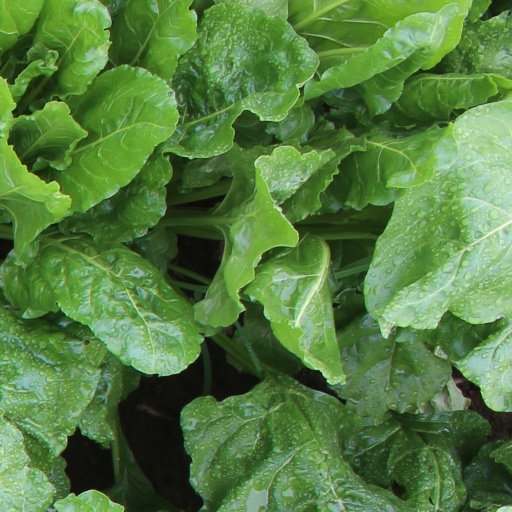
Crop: sugar beet